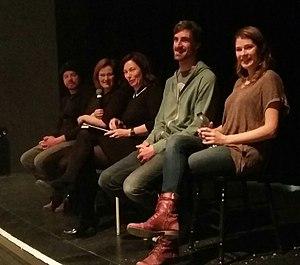
Anne-Marie Olivier est une comédienne, auteure, metteur en scène et directrice artistique québécoise née à Arthabaska en 1973.